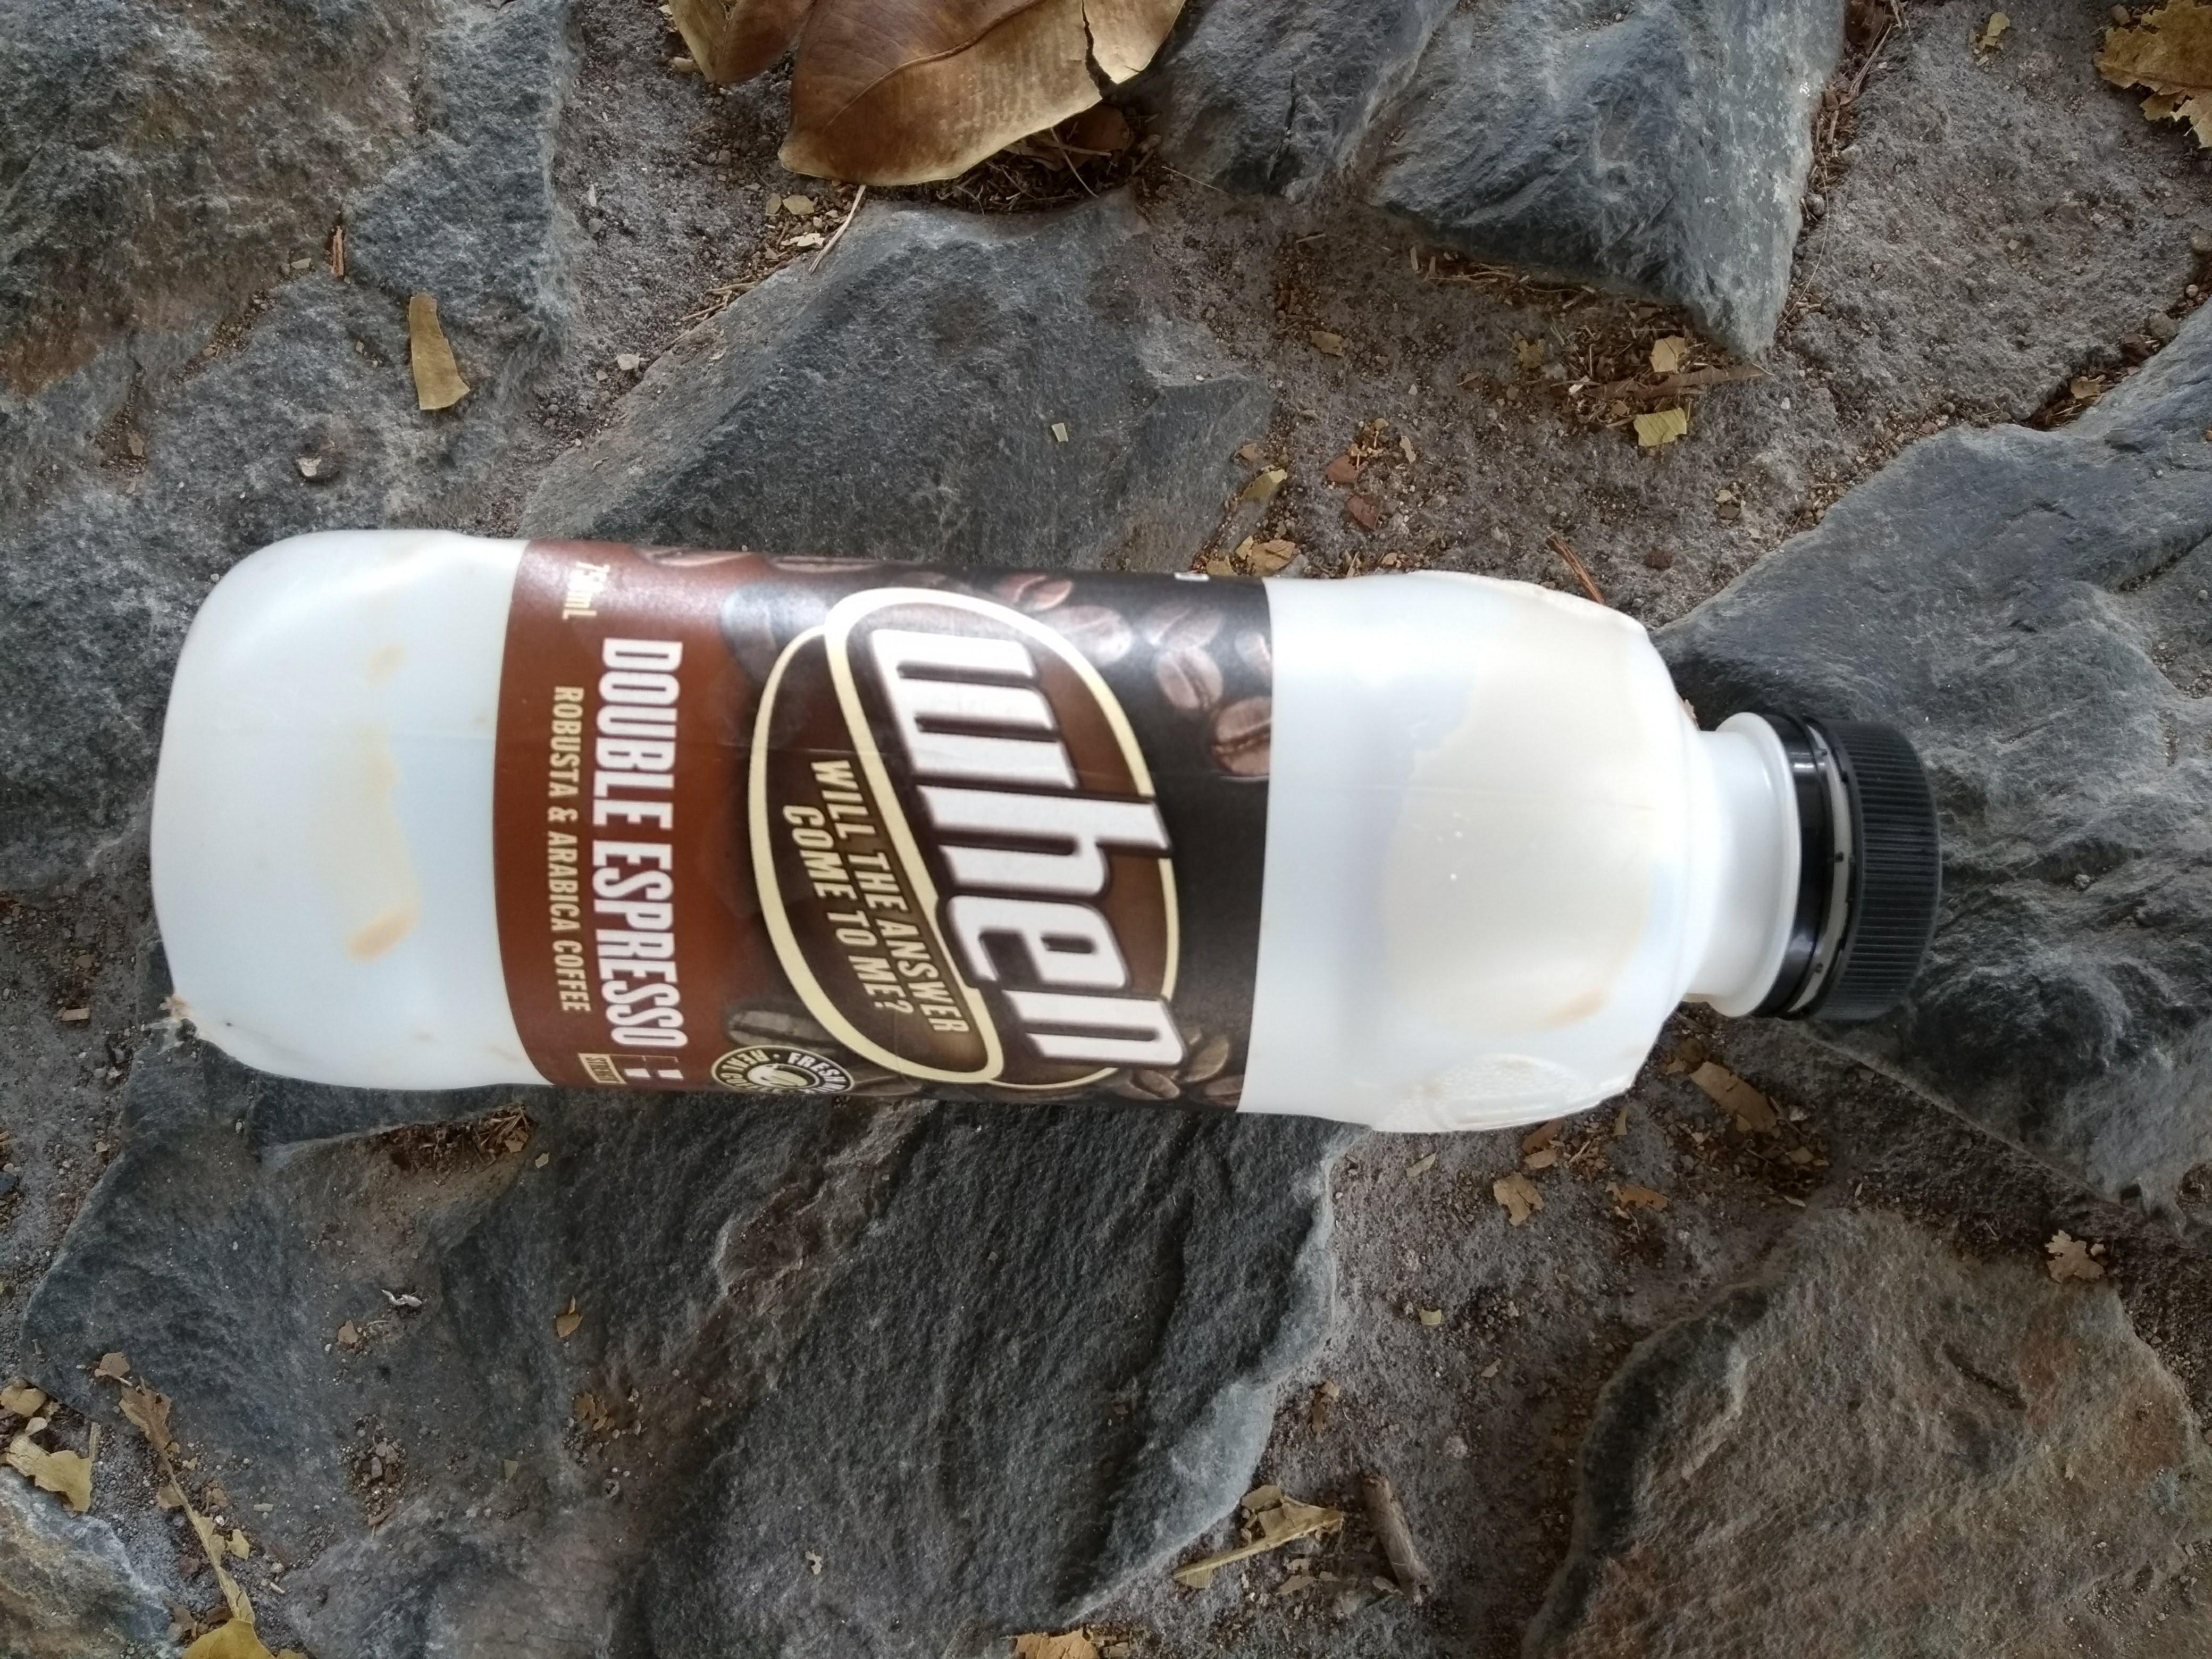
Object: Other plastic bottle (Bottle)

Object: Plastic bottle cap (Bottle cap)